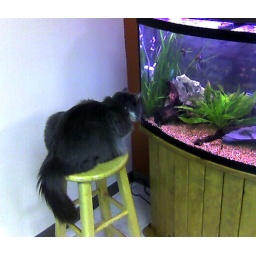
Cat at the veterinarian's office looking longingly at the fish in the fish tank.